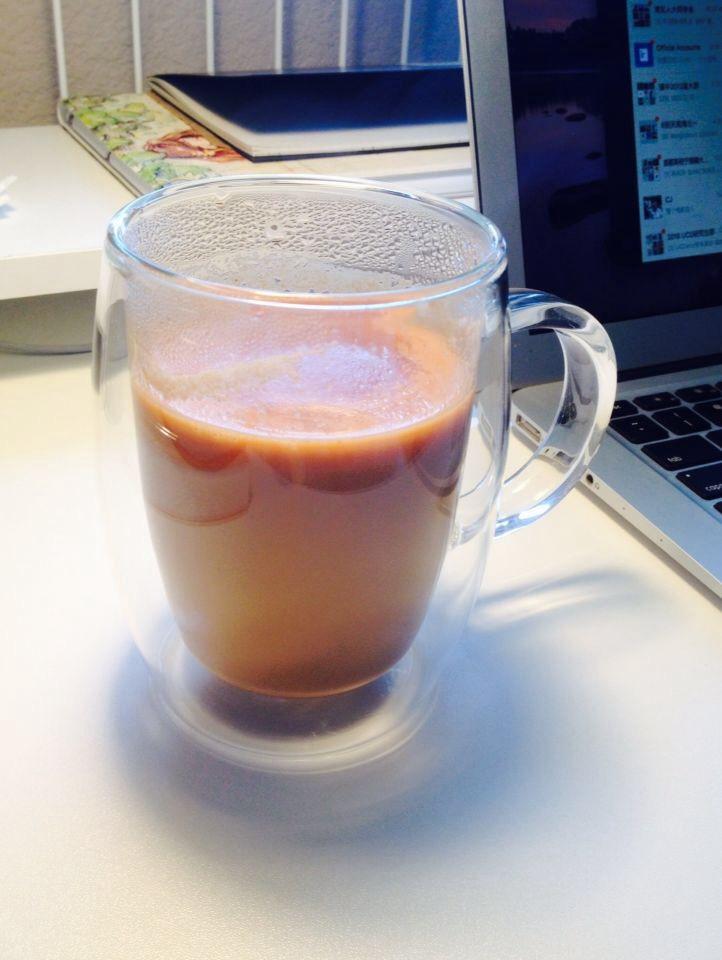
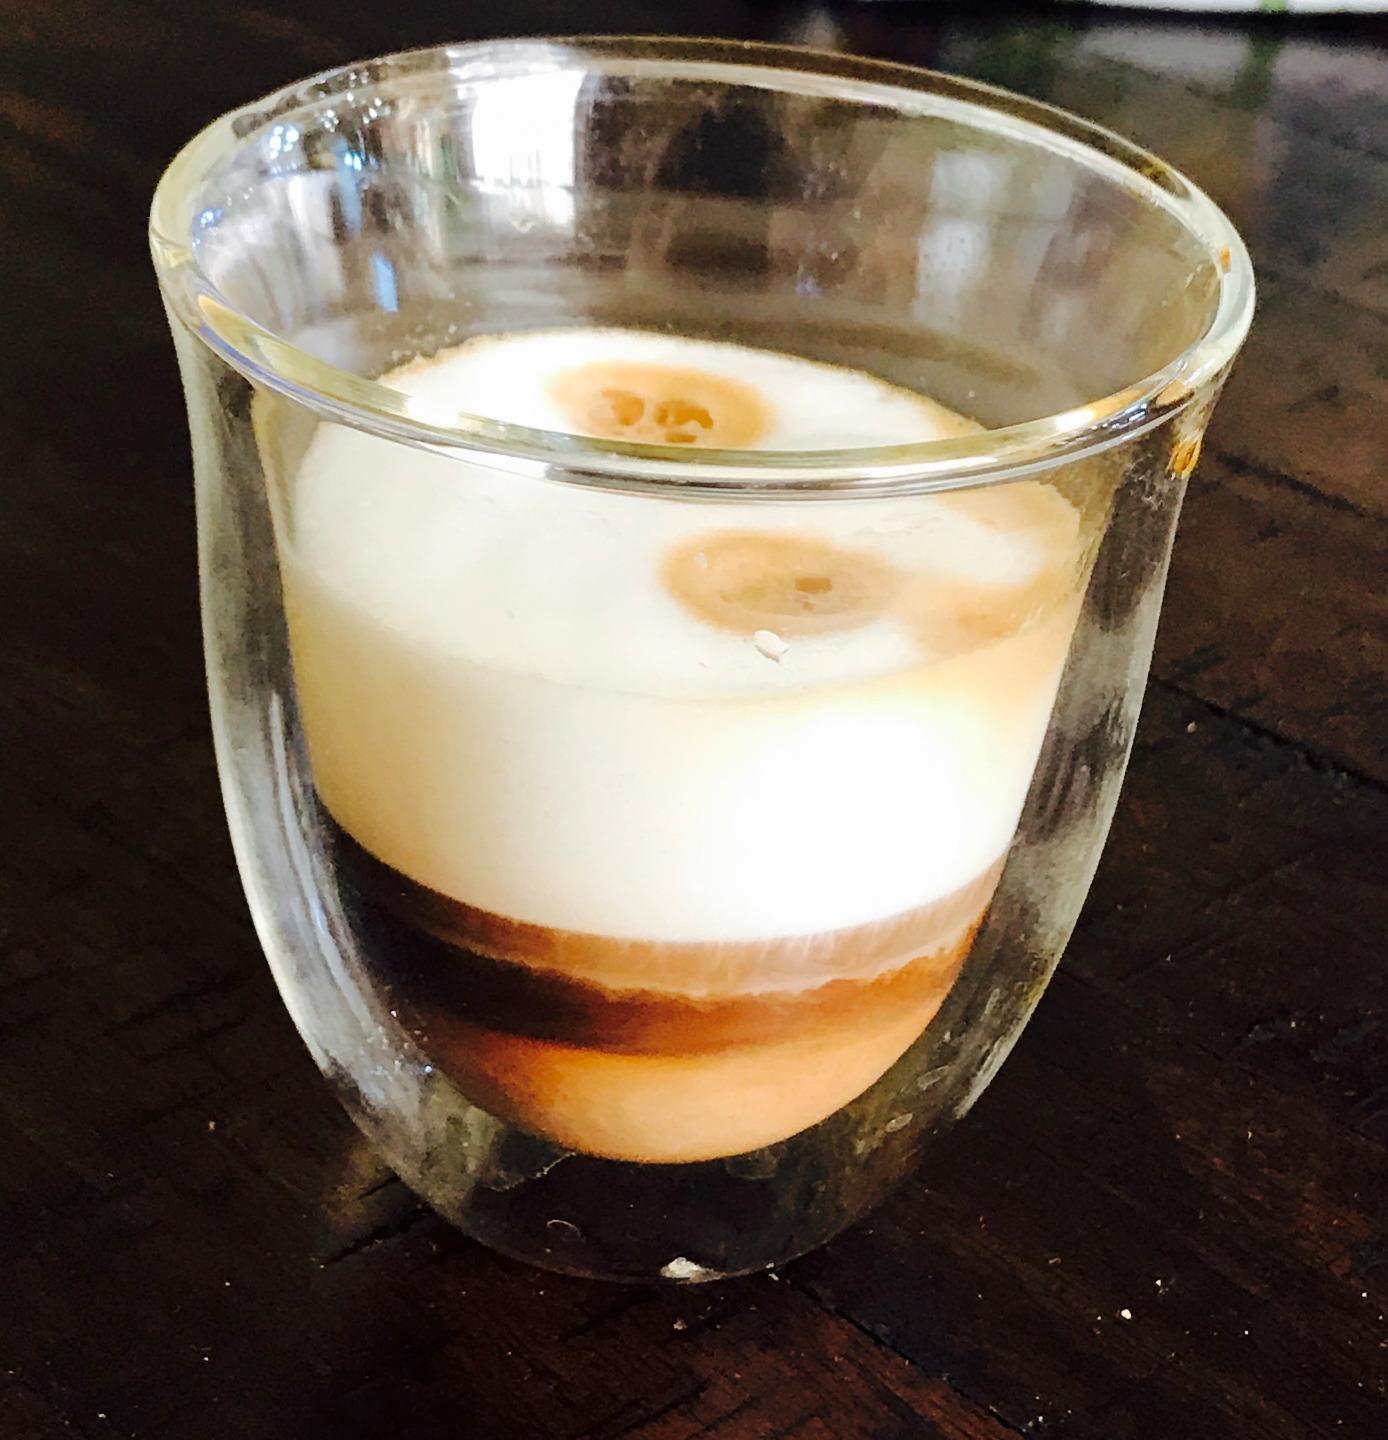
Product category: items_mug
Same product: no